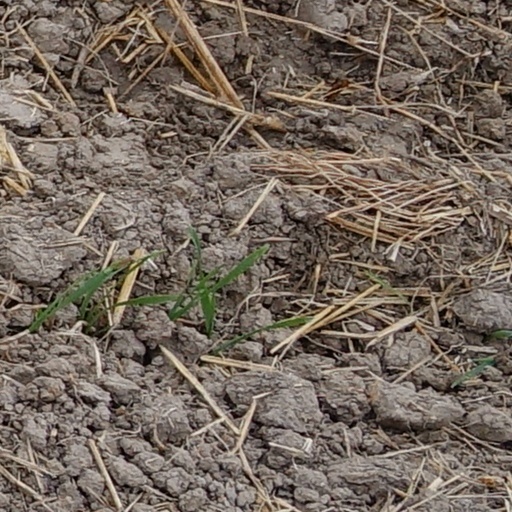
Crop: wheat